Cultural landscape

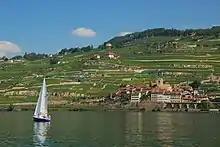
Lavaux vineyards at Saint-Saphorin

"The Lavaux vineyard landscape demonstrates in a highly visible way its evolution and development over almost a millennium, through the well preserved landscape and buildings that demonstrate a continuation and evolution of longstanding cultural traditions, specific to its locality."